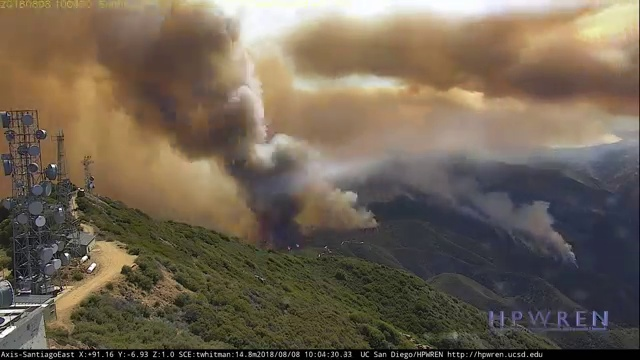
Fire: no
Smoke: yes